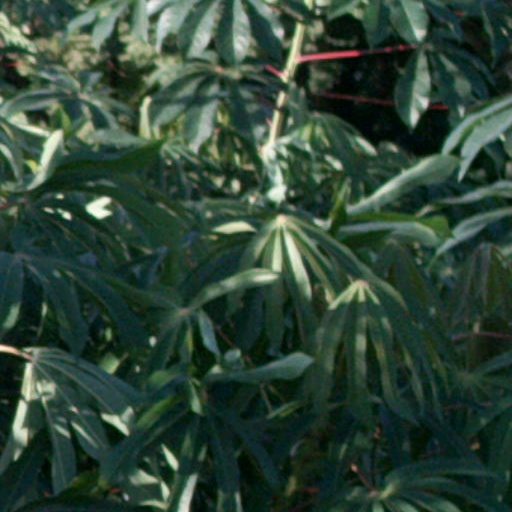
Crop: cassava